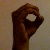
The image shows a hand gesture representing the letter 'O' in Indian Sign Language.